Bridge of Peace

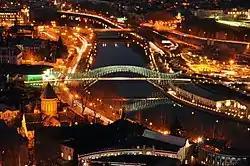
The bow-shaped bridge connects Old Tbilisi with the new district

The Bridge of Peace ("mshvidobis khidi") is a bow-shaped pedestrian bridge, a steel and glass construction illuminated with numerous LEDs, over the Kura River, linking the Rike Park with Old town in central Tbilisi. Since its opening in 2010 the structure has become an important pedestrian crossing in the city, as well as a significant tourist attraction and one of the most well-recognized landmarks of the capital.